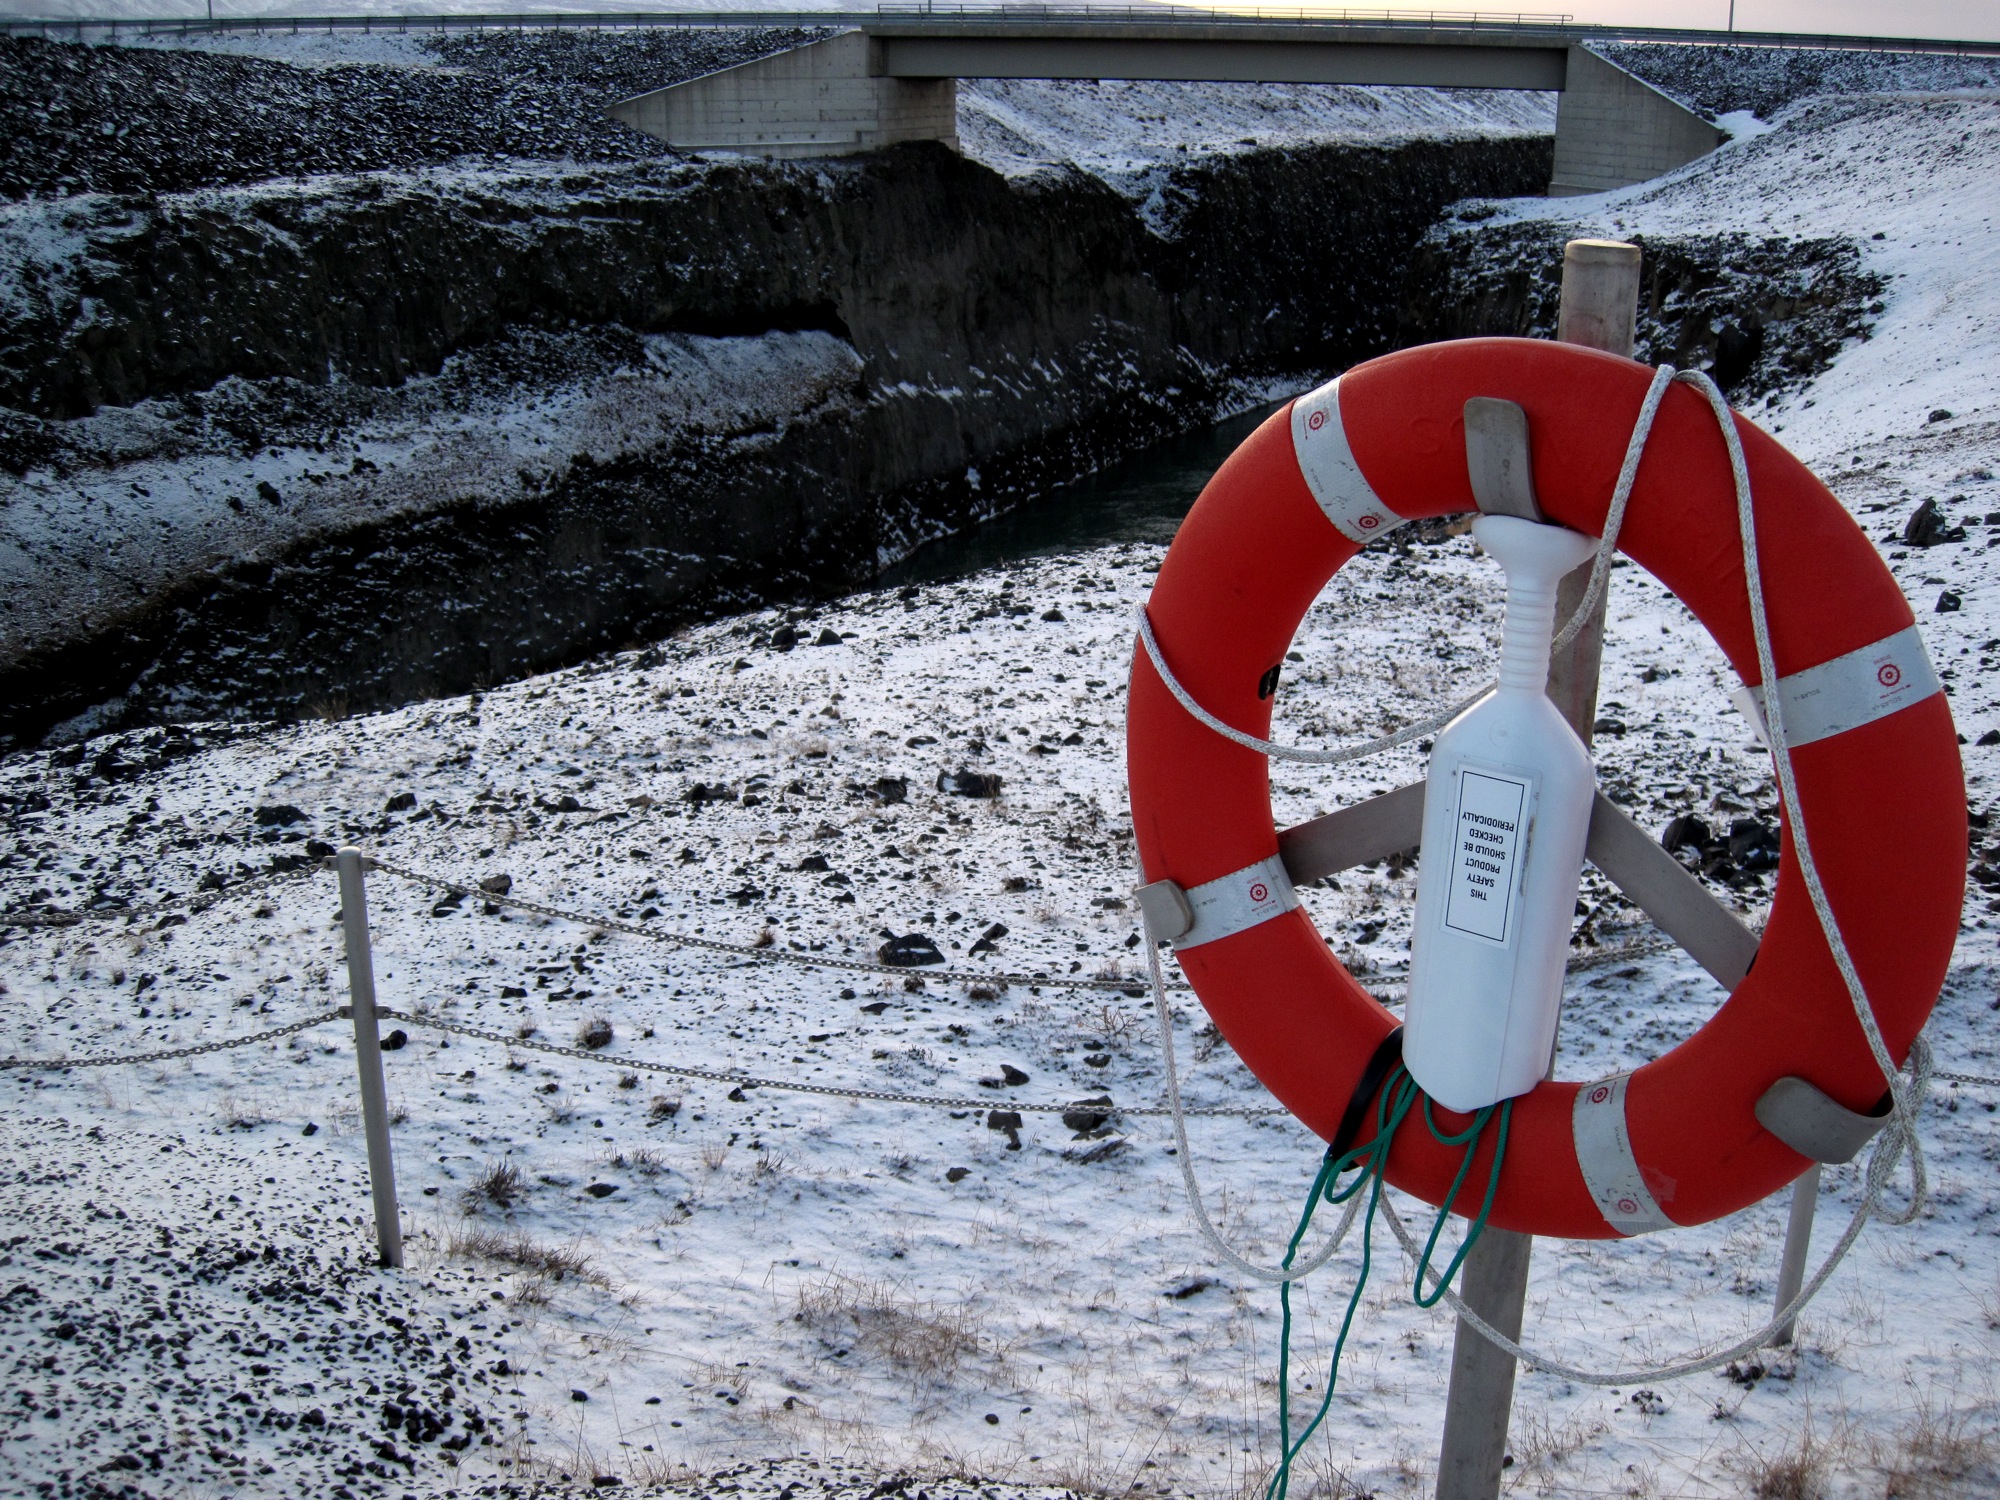
snow, winter, wind, red, weather, iceland, season, art